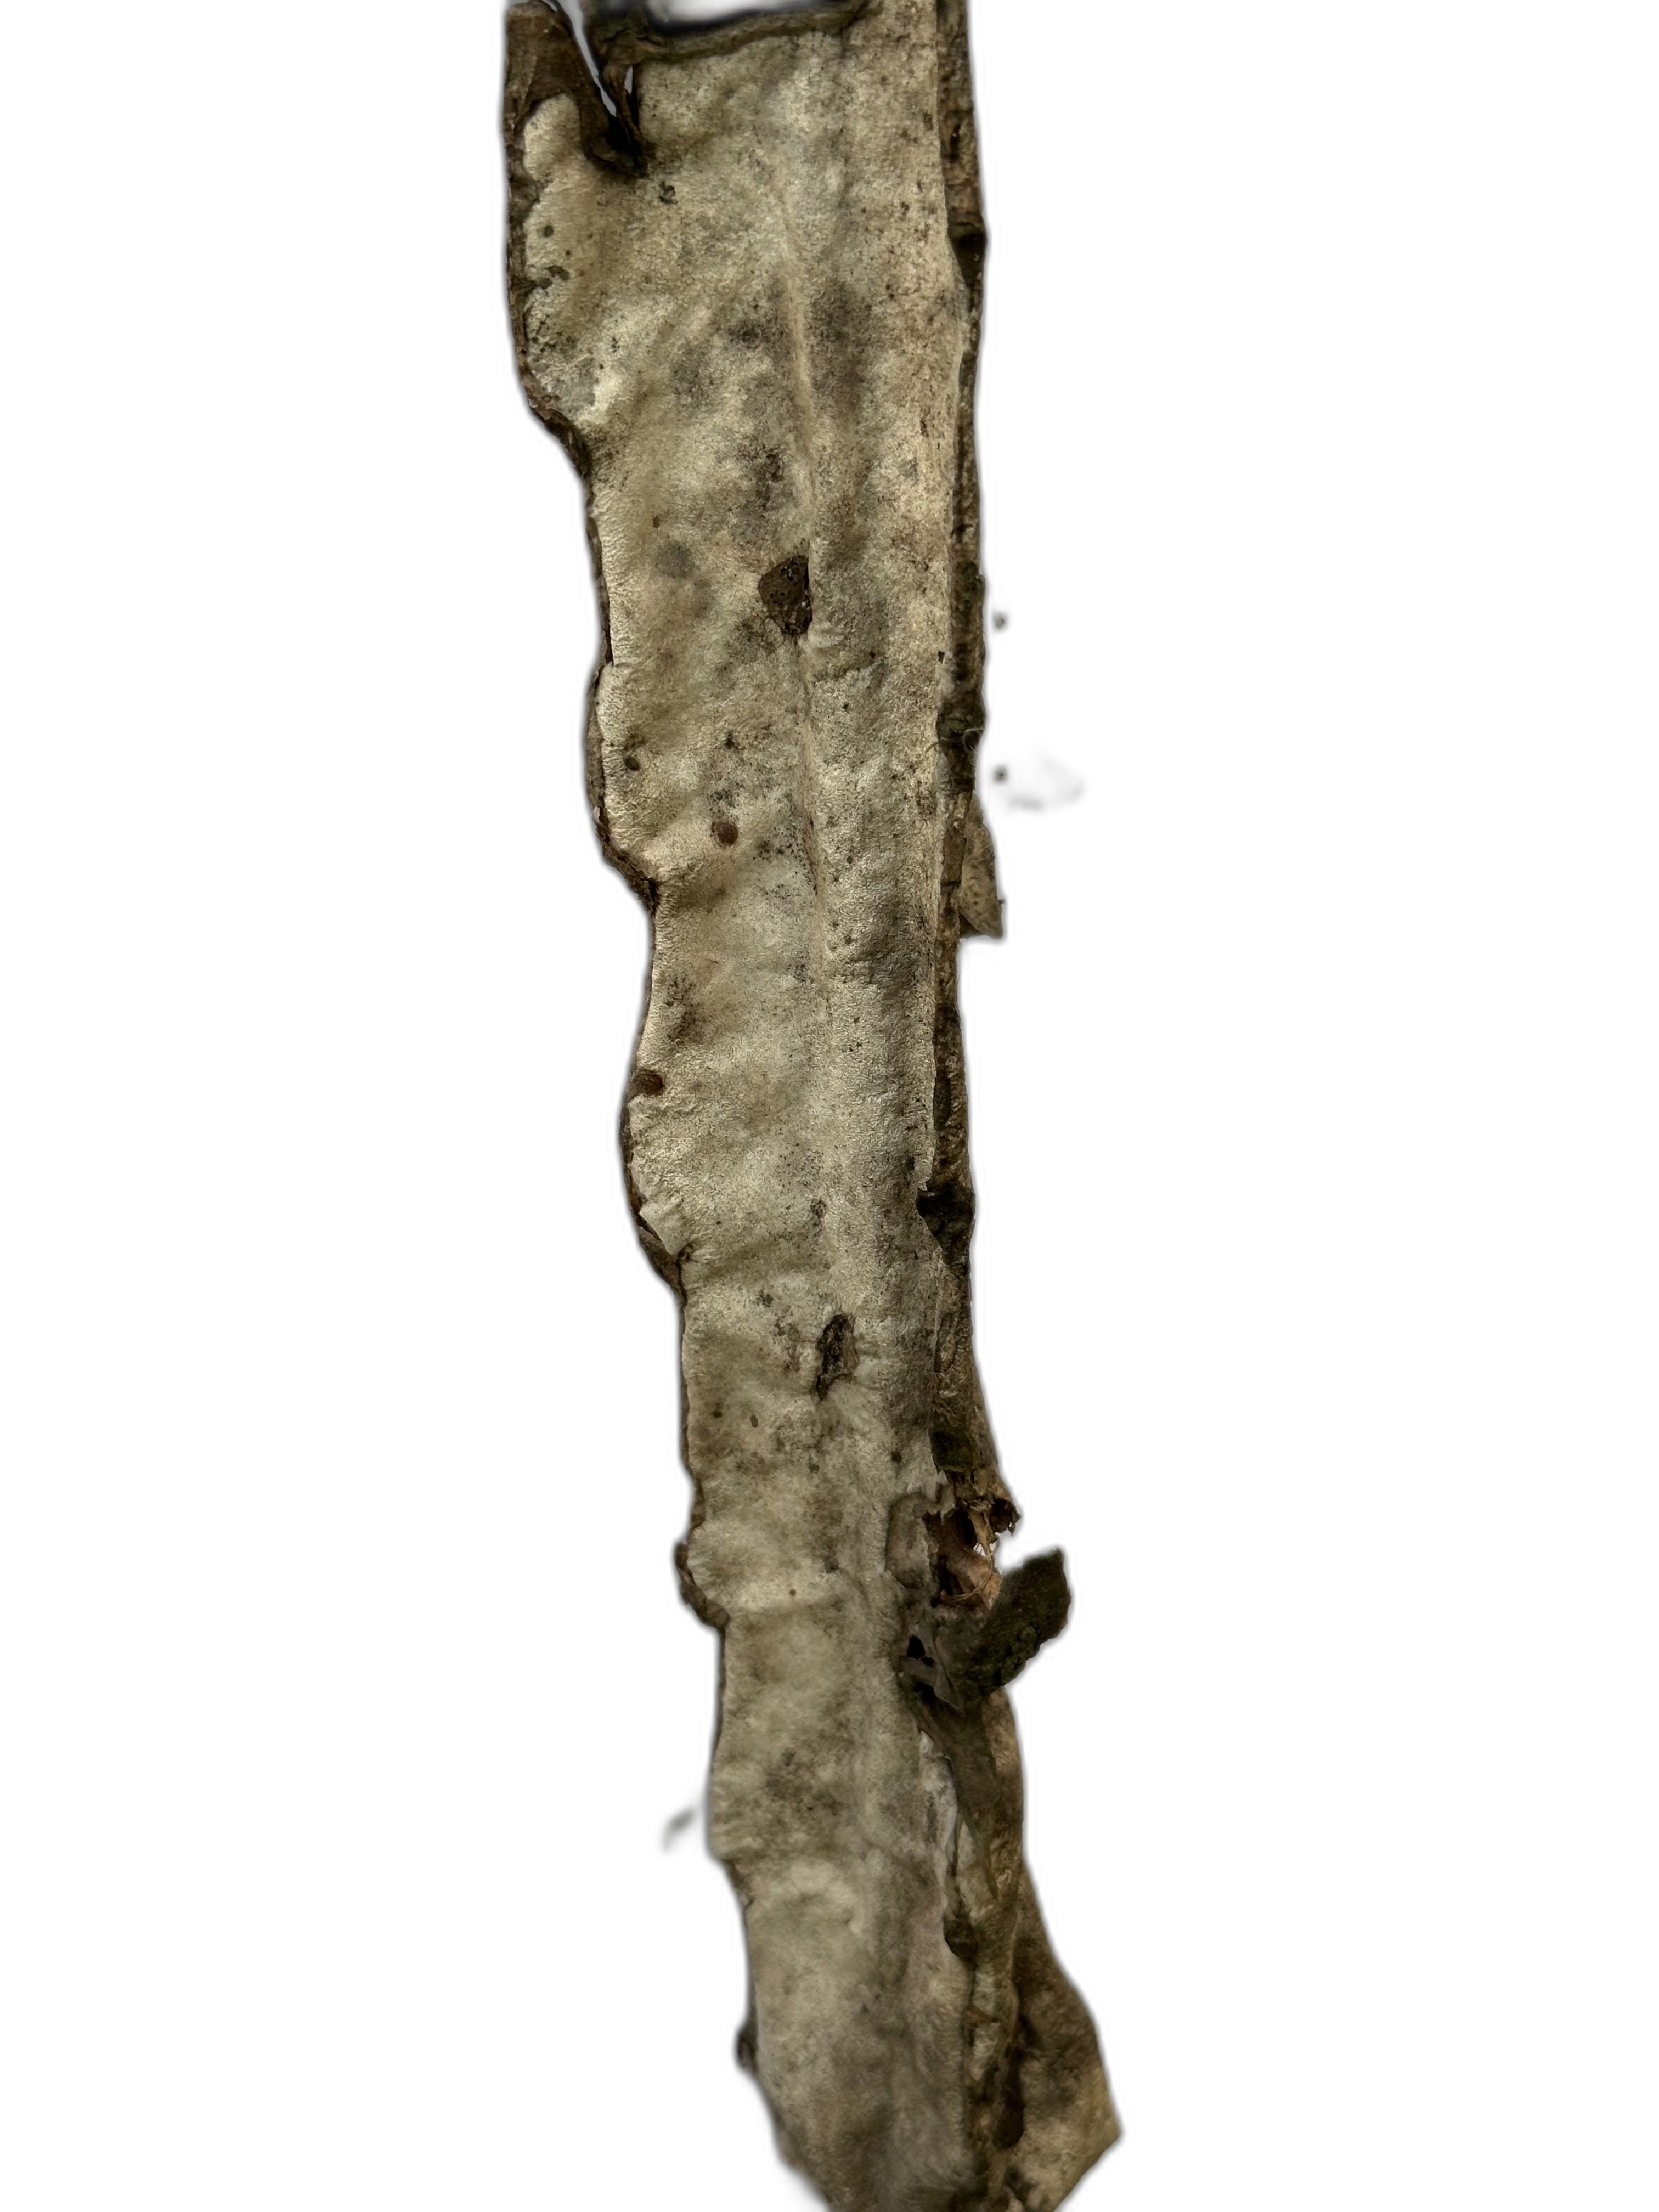
Label: Bad leaf